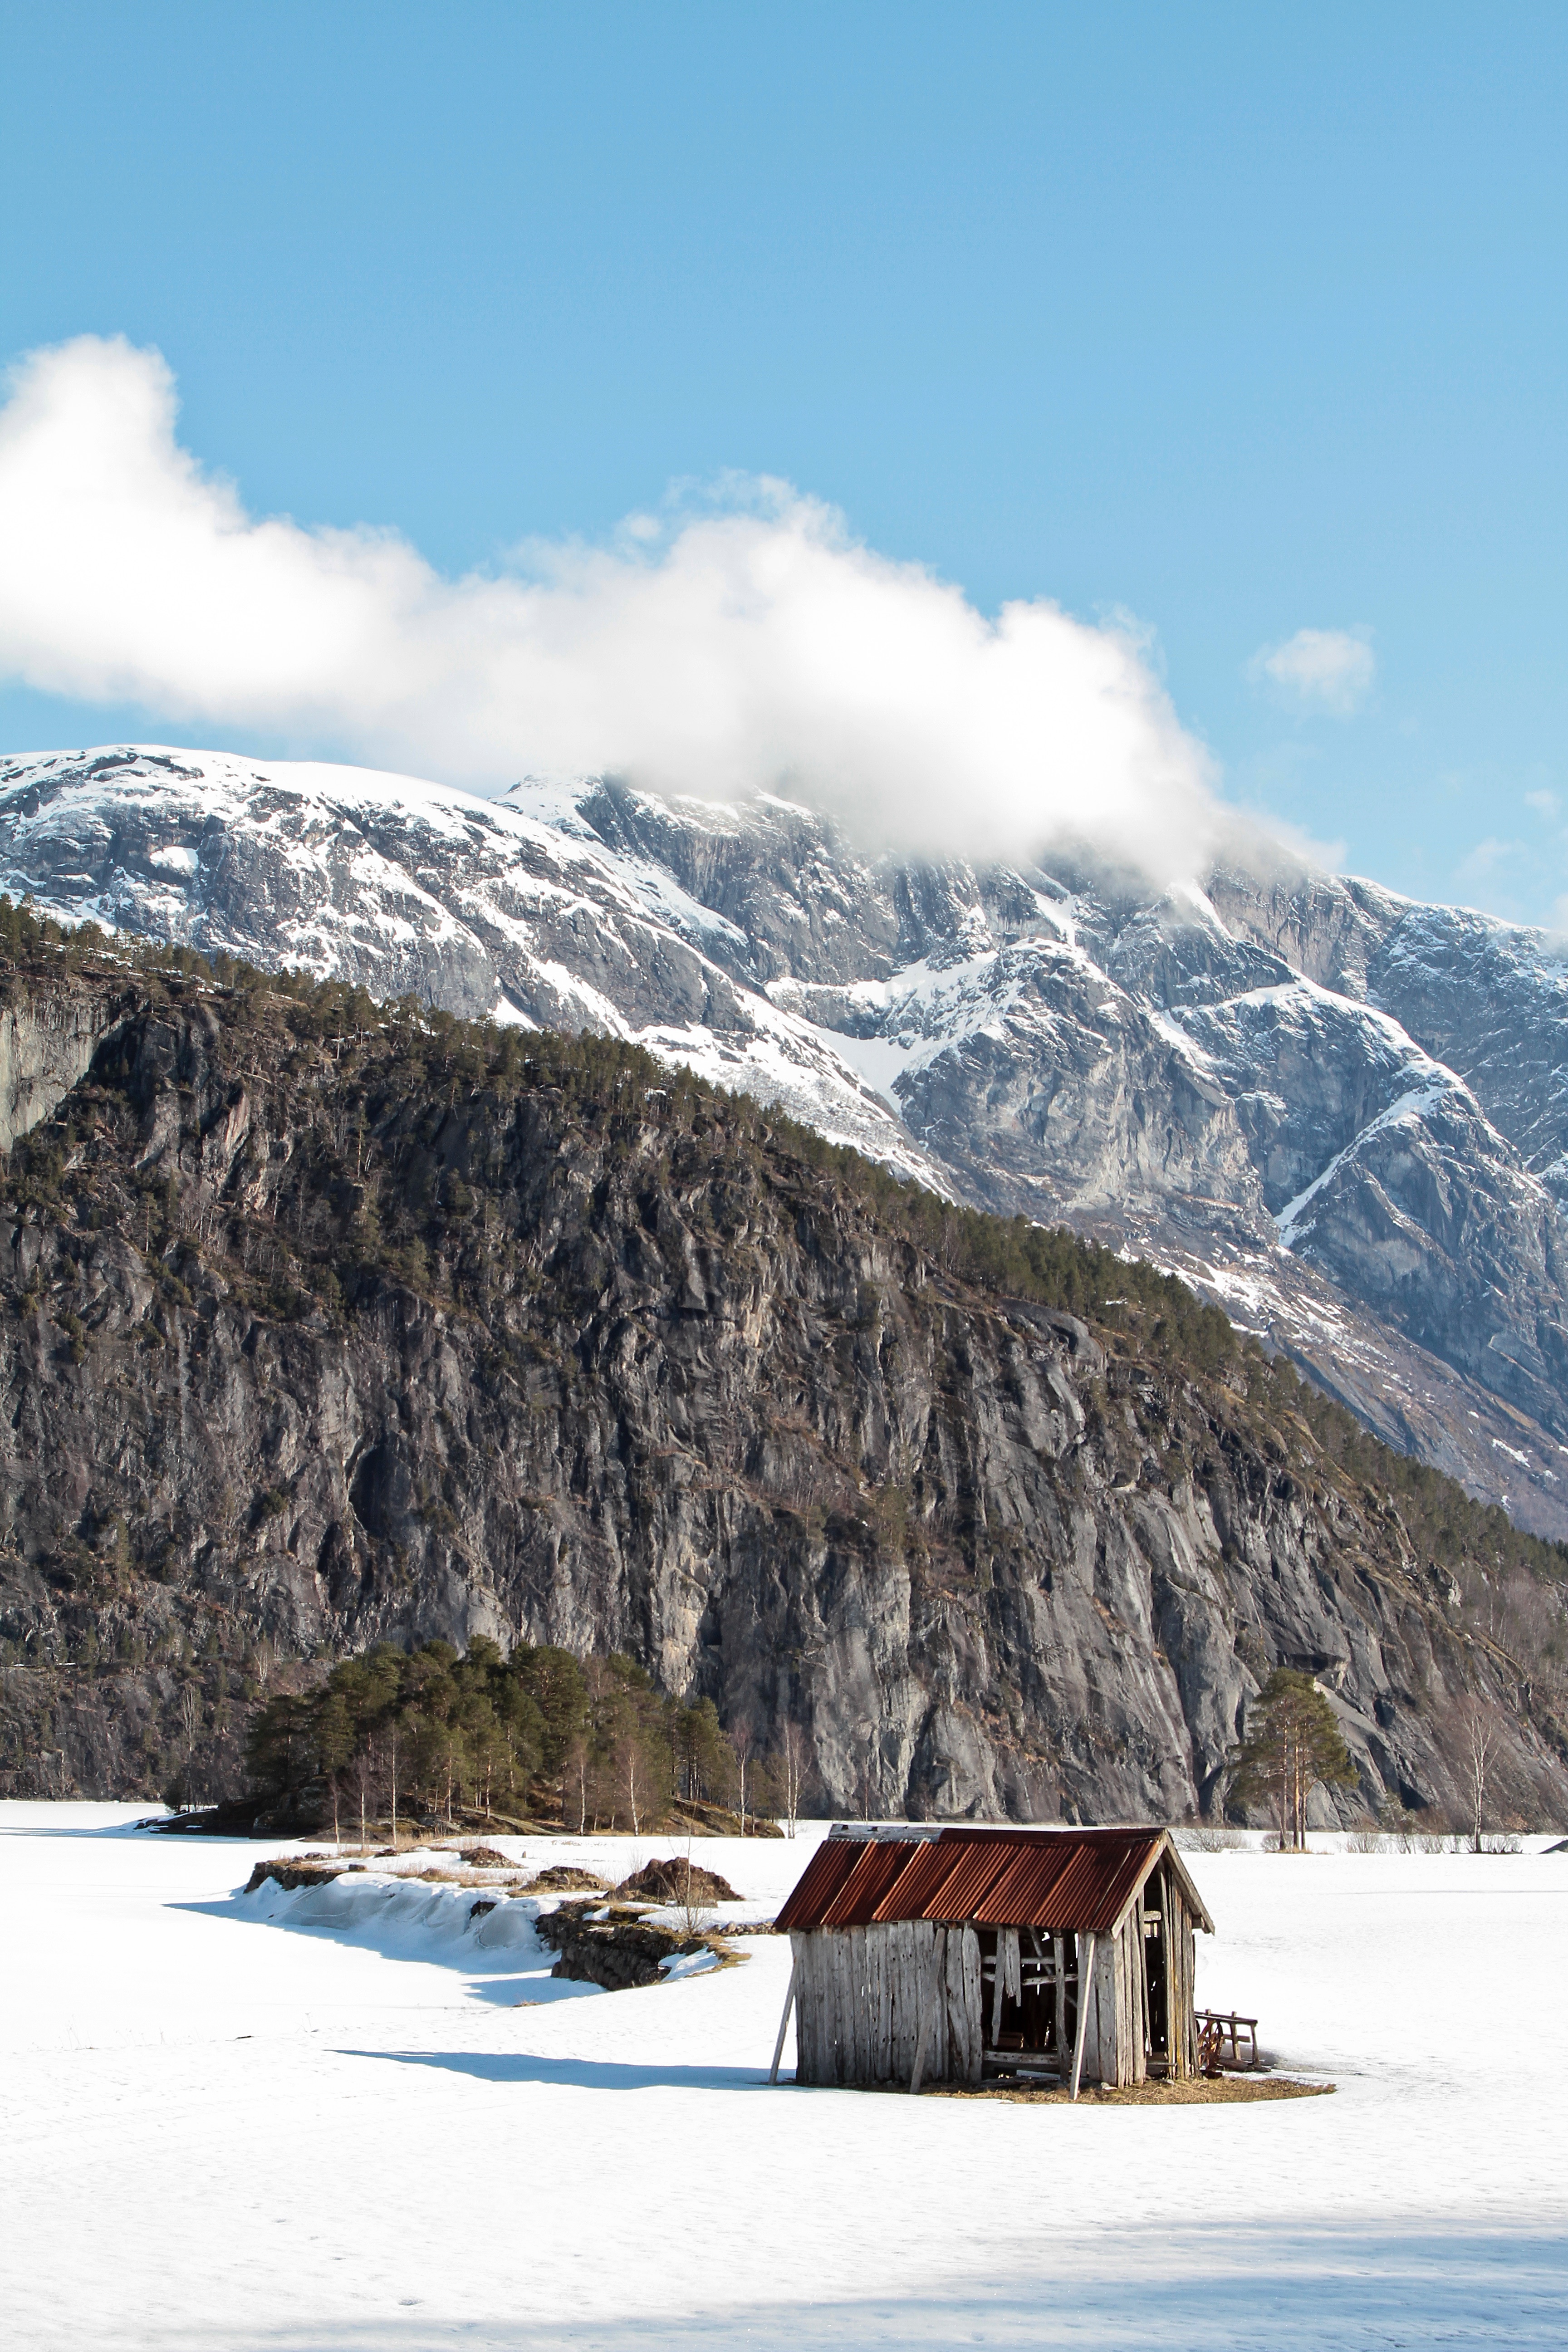
landscape, tree, wilderness, mountain, snow, winter, cloud, lake, mountain range, ice, vehicle, glacier, weather, fjord, arctic, season, alps, landform, mountainous landforms, glacial landform, geological phenomenon